National Heroes' Acre (Zimbabwe)

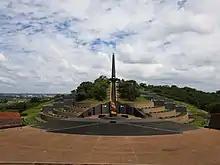
The National Heroes' Acre from the front

National Heroes' Acre or simply Heroes' Acre is a burial ground and national monument in Harare, Zimbabwe. The site is situated on a ridge seven kilometres from Harare, towards Norton. Its stated purpose is to commemorate Patriotic Front guerrillas killed during the Rhodesian Bush War, and contemporary Zimbabweans whose dedication or commitment to their country justify their interment at the shrine. People buried here are considered heroes by the incumbent Zimbabwe African National Union – Patriotic Front regime, which has administered the country since independence at 1980. Indeed, most of the recipients of the 'hero status' were known to be Zanu-PF sympathisers.